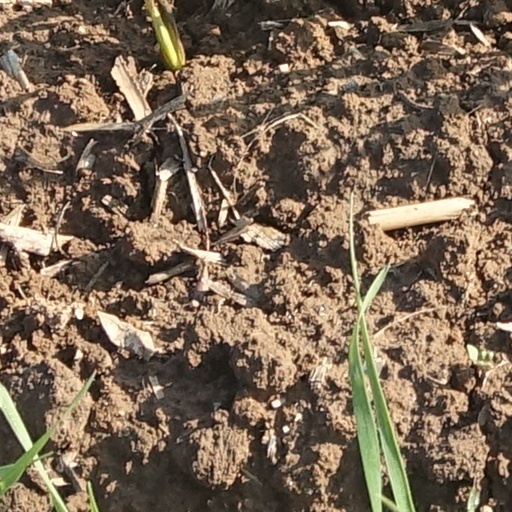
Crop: wheat